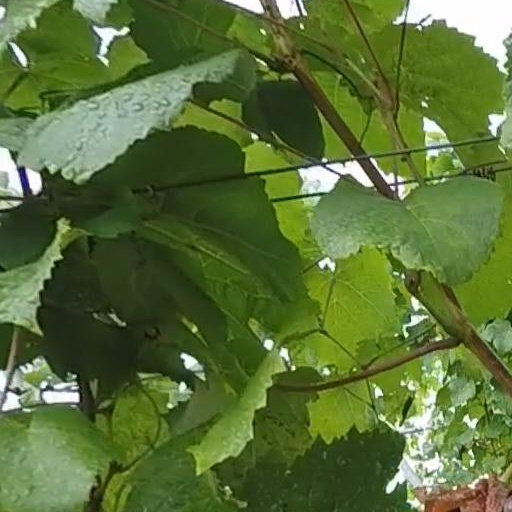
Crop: grape